Cheat Slayer

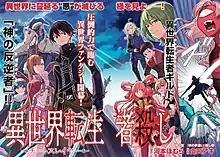
Promotional artwork

is a Japanese isekai manga written by Homura Kawamoto and illustrated by Aki Yamaguchi. The action is set in a parallel fantasy world, and revolves around a boy who confronts characters who have been abusing supernatural powers ("cheats"), which they gained after dying and being reincarnated as his world's new inhabitants. The series debuted on June 9, 2021, in Fujimi Shobo's magazine "Monthly Dragon Age". However, the series was cancelled after just one chapter when readers highlighted the similarities between the villains in "Cheat Slayer" and heroes in similar works.